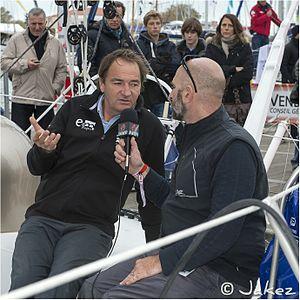
Bertrand de Broc est un navigateur et un skipper professionnel français, né le 23 septembre 1960 à Quimper. Il a longtemps résidé à Combrit dans le Finistère.